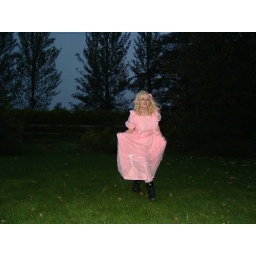
Wearing a pink dress I found in a charity shop.